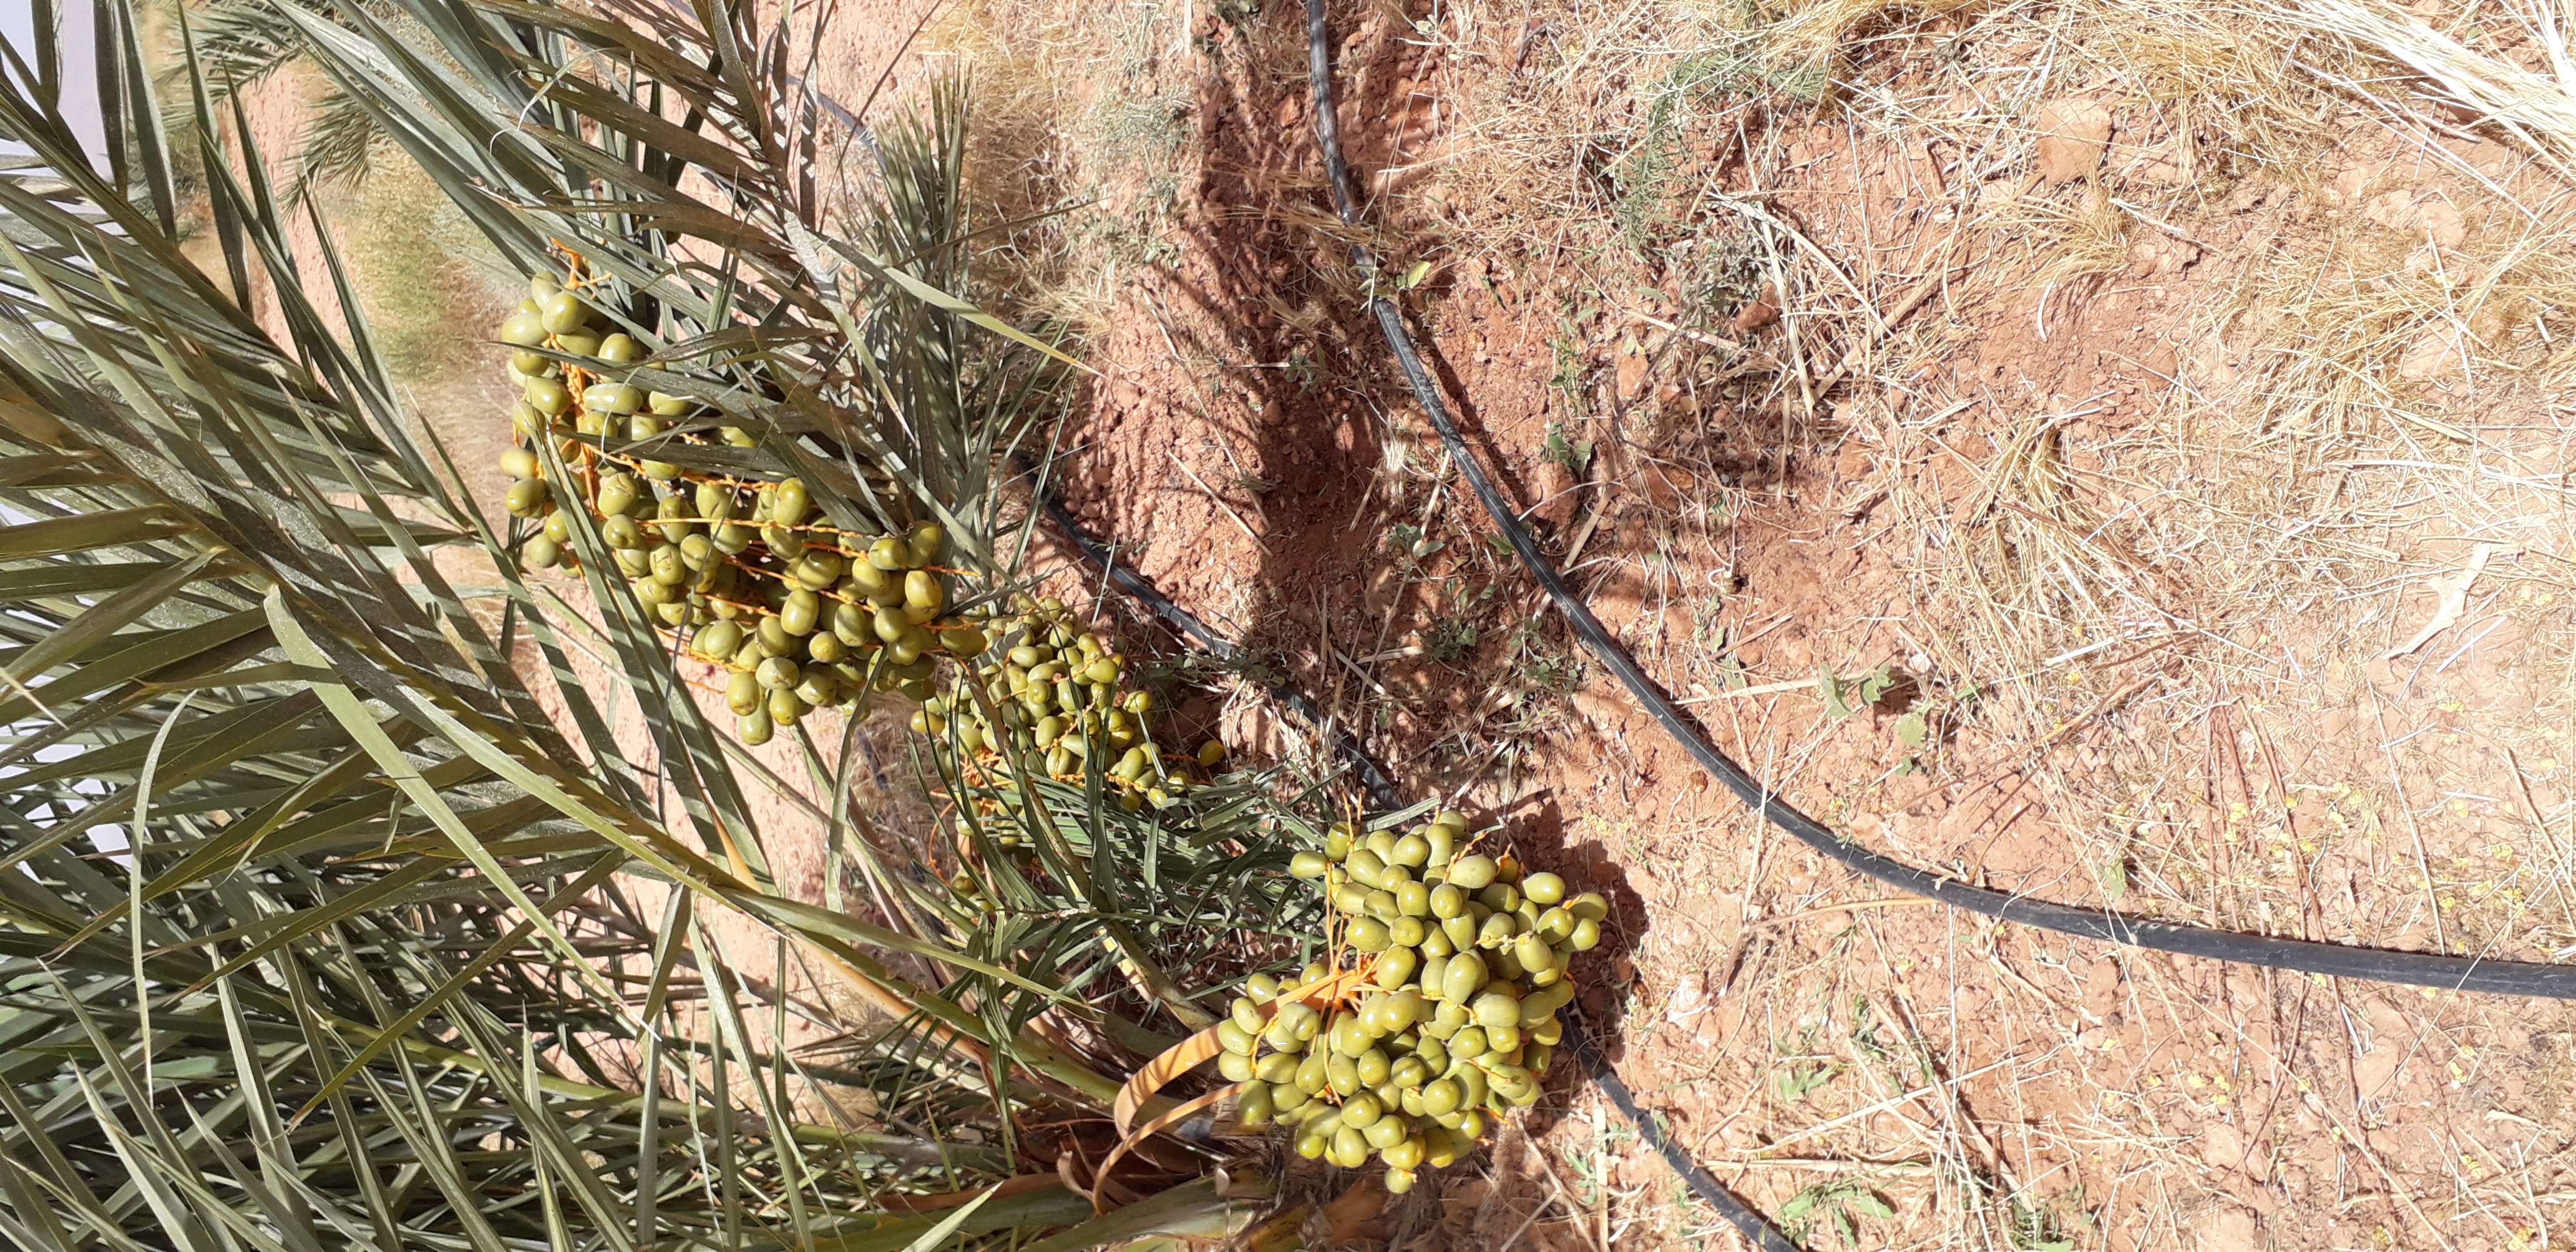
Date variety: Boufagous